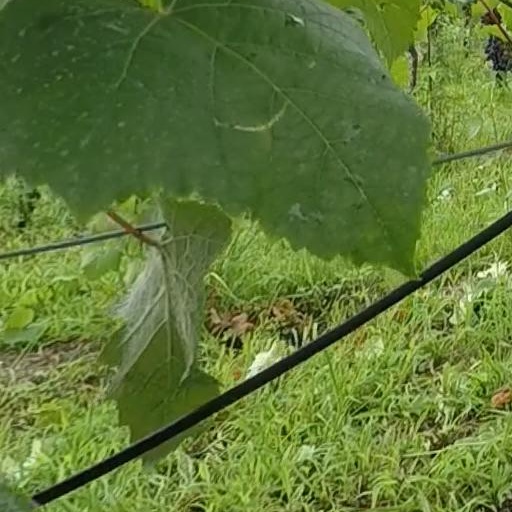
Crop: grape